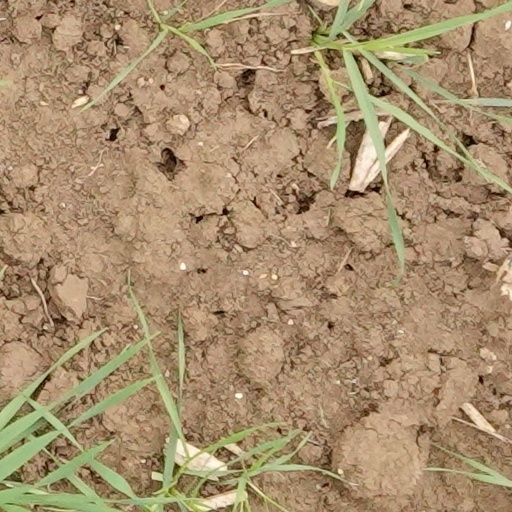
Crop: wheat